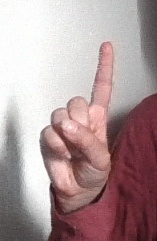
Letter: bb